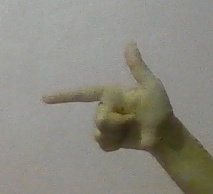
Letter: yaa